Mummers Parade

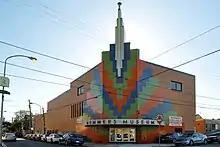
The Philadelphia Mummers Museum at 2nd Street and Washington Avenue

Because of the large number of clubhouses there, South 2nd Street (Two Street) often serves as a party location after the parade, with the center of activity being South 2nd Street and Mifflin Street. Local residents and others in the area for the parade crowd the local bars, clubhouses and sidewalks, sometimes joining in the unofficial parade. With the parade they spent months preparing for finished, the Mummers let loose and celebrate. This multi-block party continues well into the night or early morning, with some Mummers not sleeping for twenty-four hours straight.